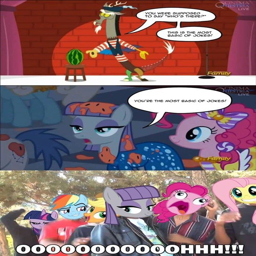
the best burn in all of fiction .